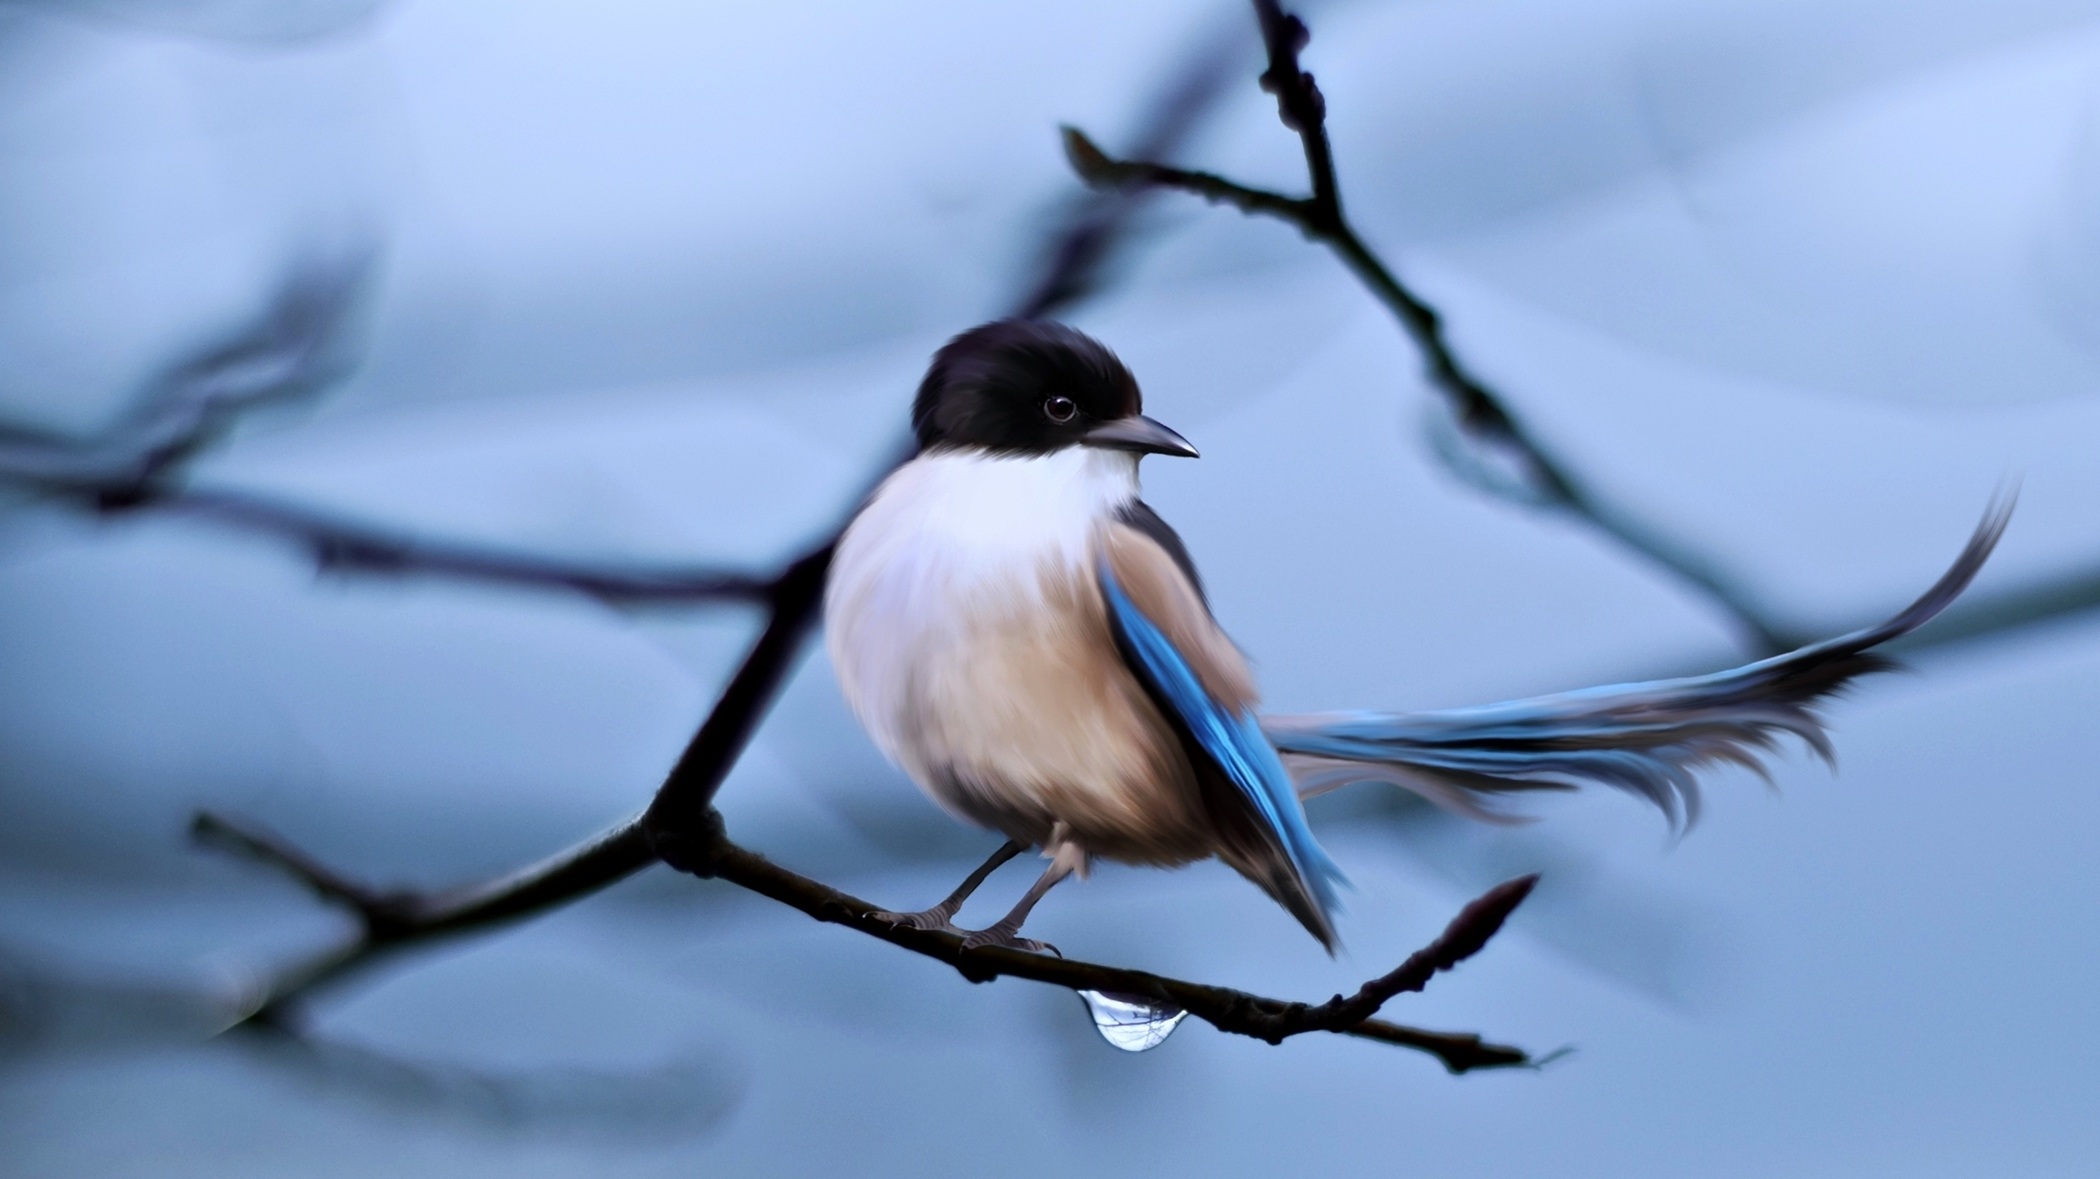
nature, branch, winter, bird, wing, wildlife, beak, park, fauna, twigs, vertebrate, birdie, eurasian magpie, old world flycatcher, perching bird, emberizidae, animal migration